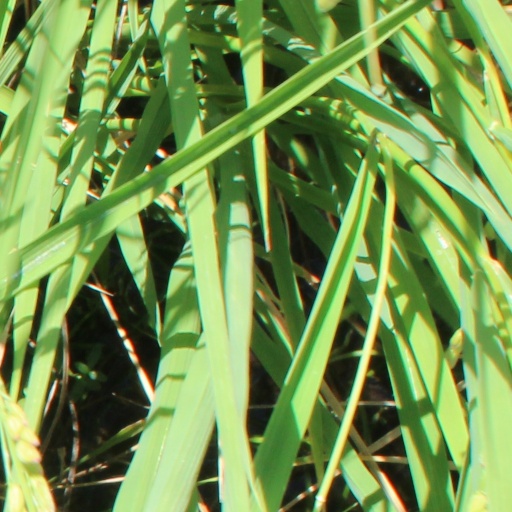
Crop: rice